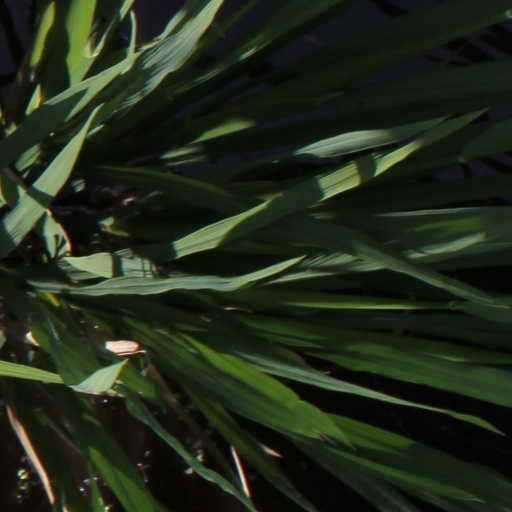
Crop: rice